Sir Hereward Wake, 13th Baronet

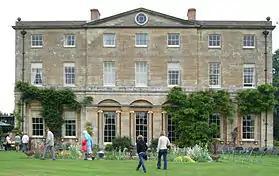
Courteenhall House

Later in the war Wake commanded a company on operations in the Orange Free State, the Colony of Natal, the South African Republic and Cape Colony. Wake was appointed to the supernumerary rank of captain before 6 December 1902 and was appointed adjutant on 27 June 1903. He returned to England on 28 June 1904 and relinquished his appointment as adjutant on 26 June 1906. In 1908 he attended the Staff College, Camberley where Wilson was commandant. He was advanced to the regimental rank of captain on 22 December 1908 and at the same time joined the Naval War Course for training. In 1910 Wake was appointed a 3rd grade general staff officer and he worked at the War Office until 1911.